Josh Hook

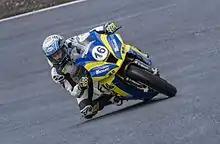
Hook in 2016

Joshua Frederick Hook (born 9 January 1993) is an endurance world champion motorcycle racer from Australia. Currently competing in the FIM Endurance World Championship with F.C.C. TSR Honda France. He was the winner of 2011 Australia 125GP Championship on Aprilia.